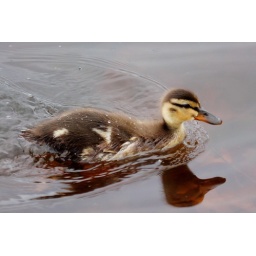
Mallard duckling (Anas platyrhynchos) swimming in the lake in Constitution Gardens, Washington, DC. He was swimming pretty fast, and cheeping periodically.